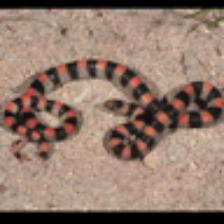
Label: NonHuman